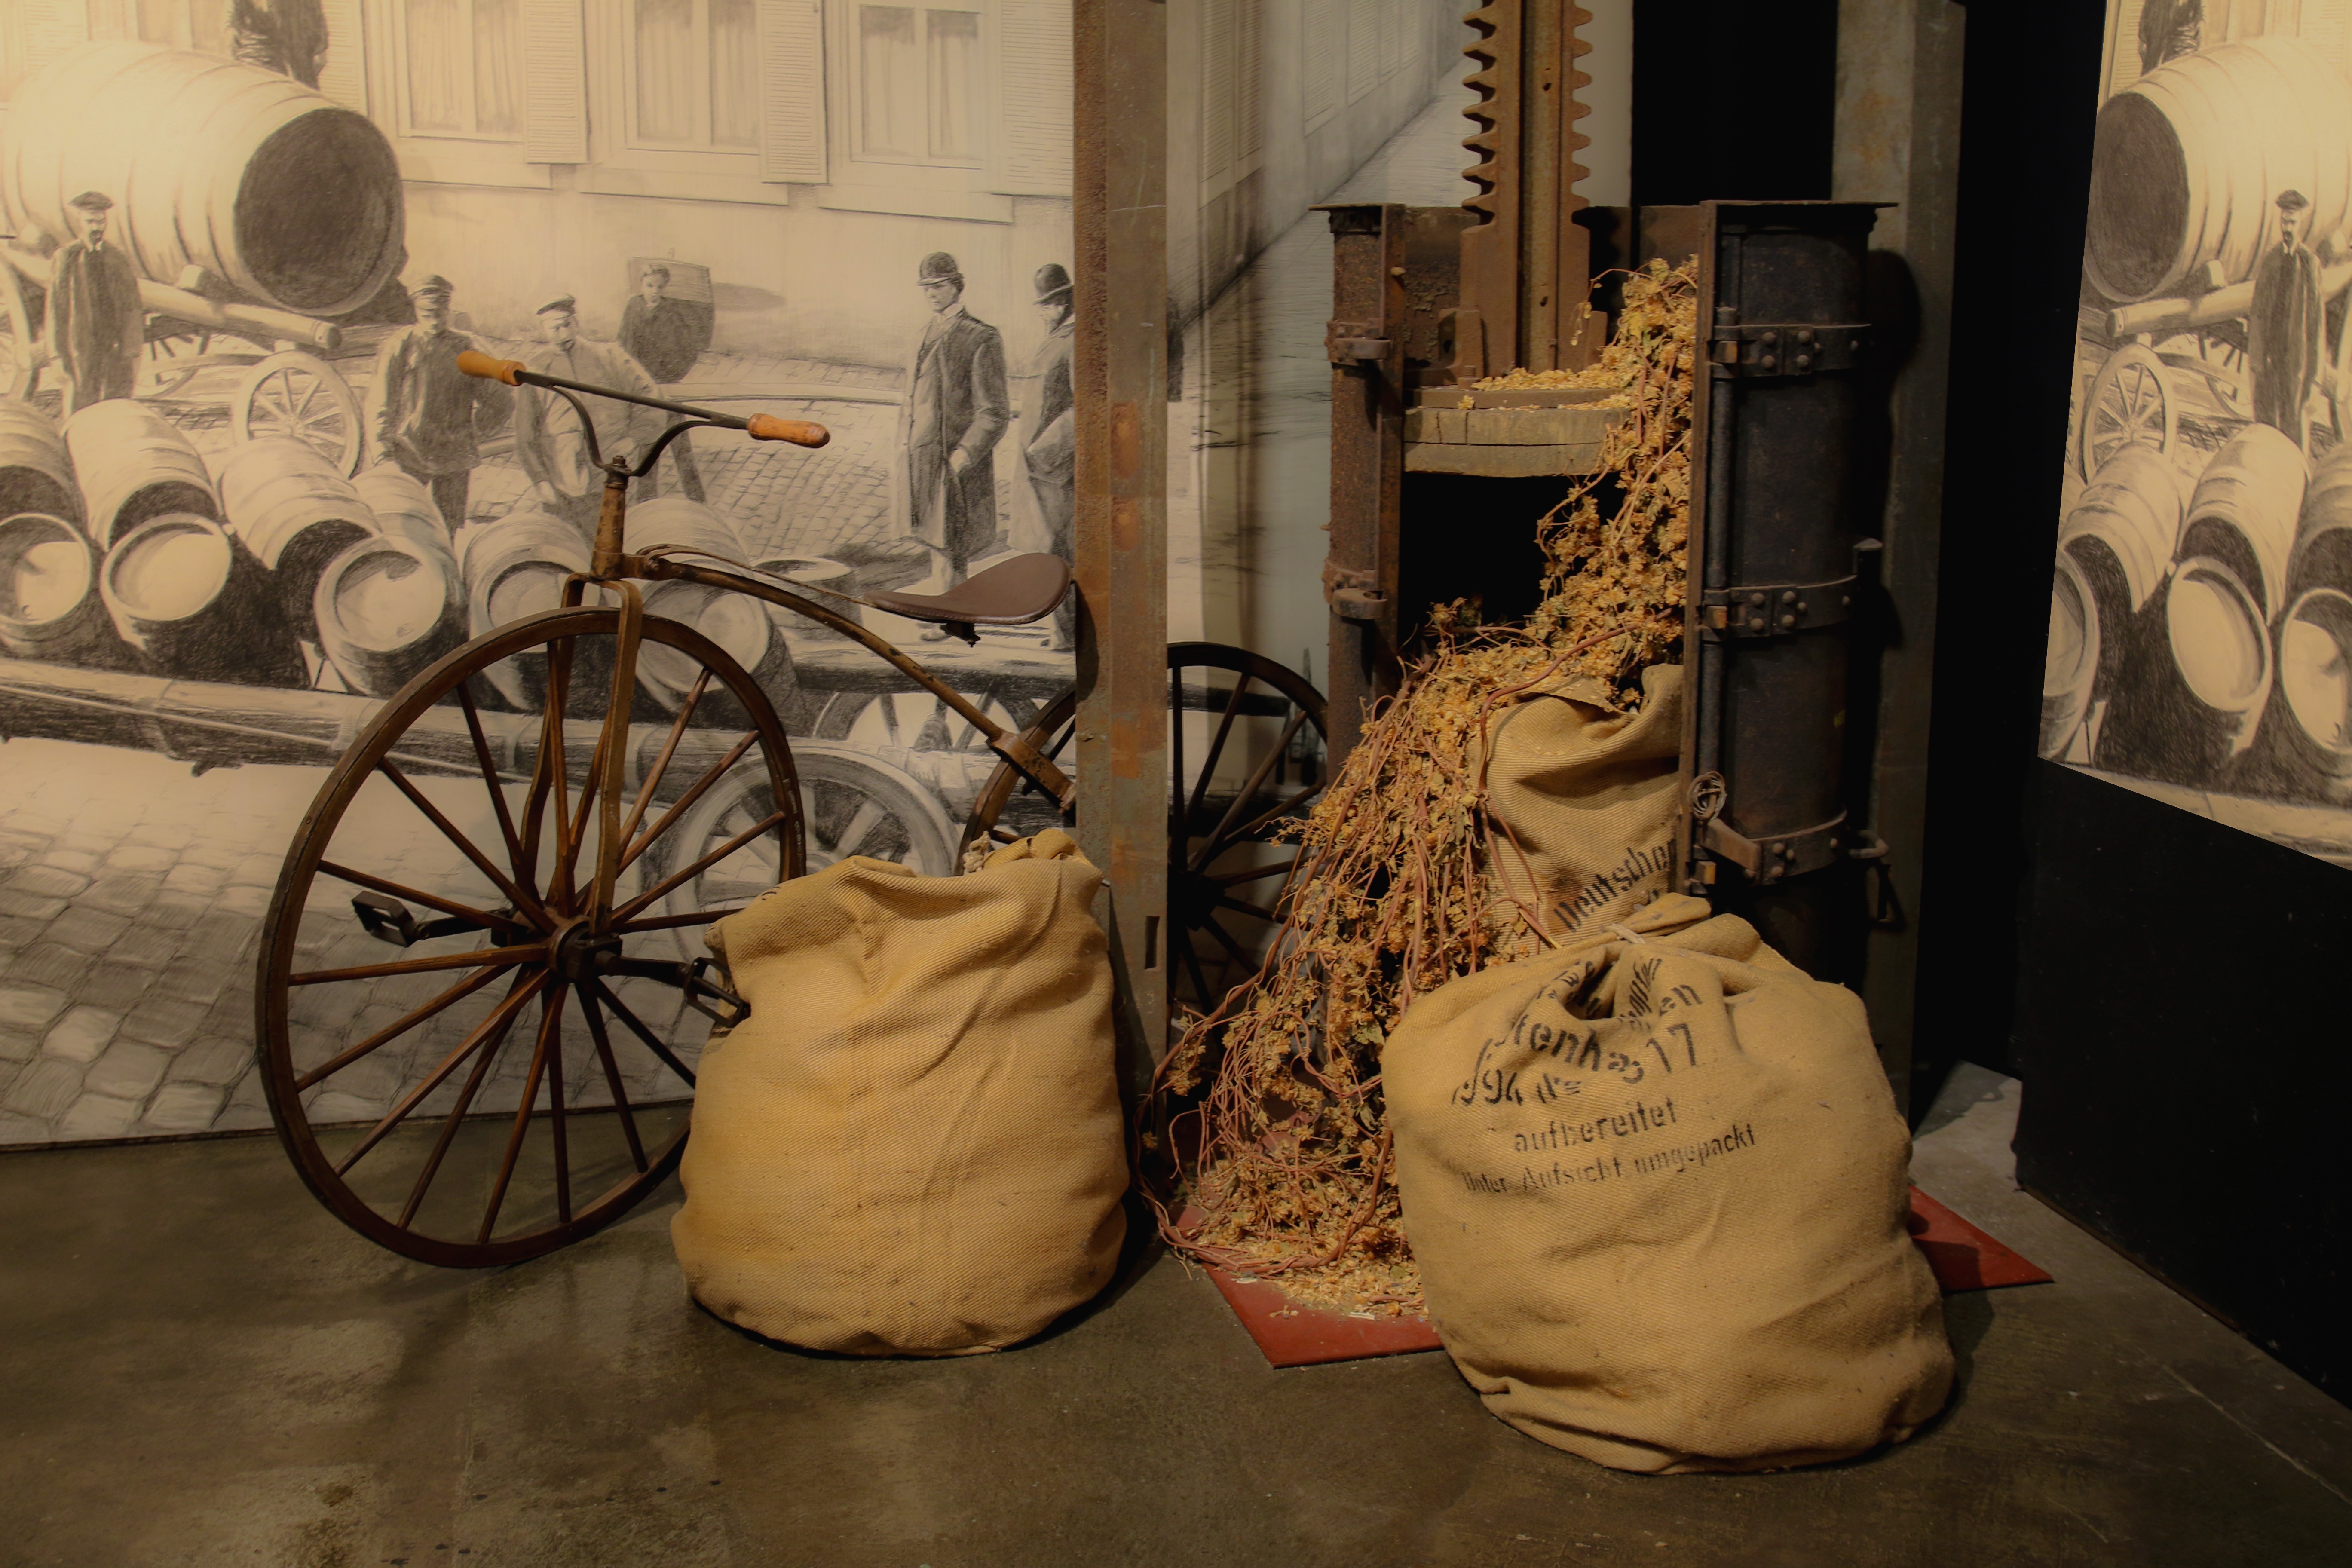
wood, old, bike, museum, nostalgia, beer, sculpture, art, temple, history, tourist attraction, carving, hops, hops fruits, beer brewing, ancient history